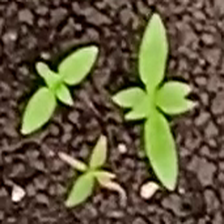
Weed species: Moti_dudhi(Euphorbia_geneculata_L)